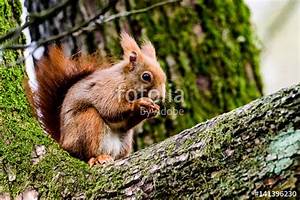
Label: squirrel